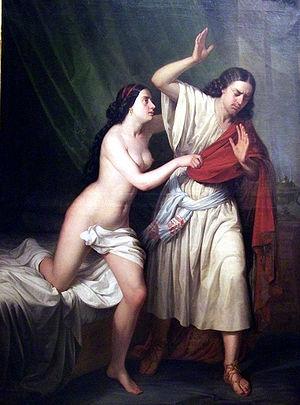
Joseph est un personnage important dans la Bible hébraïque et le Coran. Il relie la chronique d'Abraham, d'Isaac et de Jacob en Canaan à l'histoire ultérieure de la libération des Israélites de l'esclavage en Égypte.